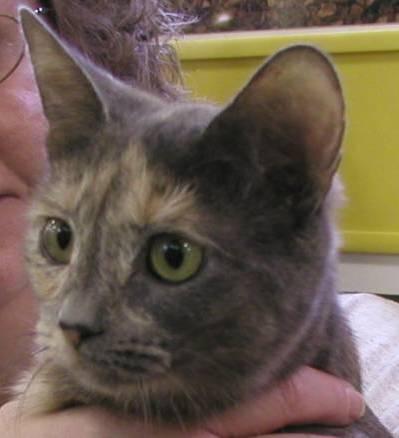
cat